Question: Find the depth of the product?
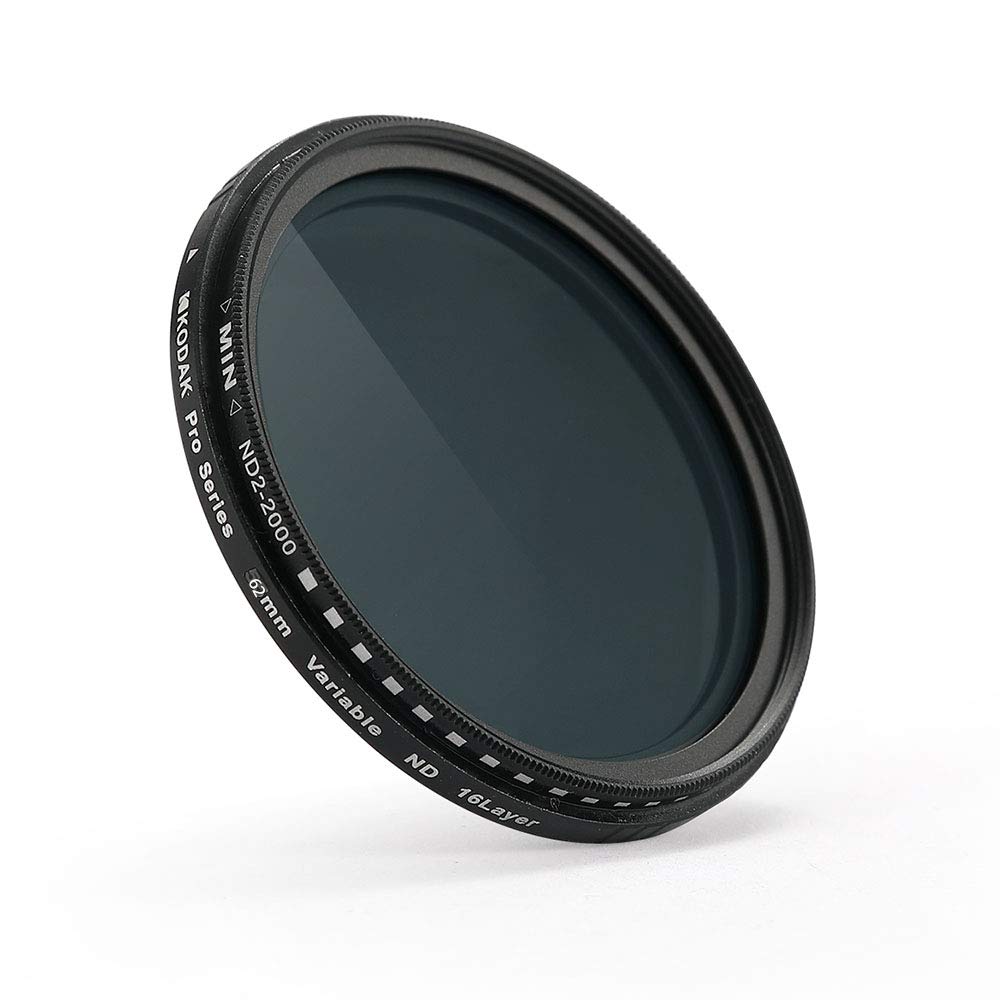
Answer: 62.0 millimetre